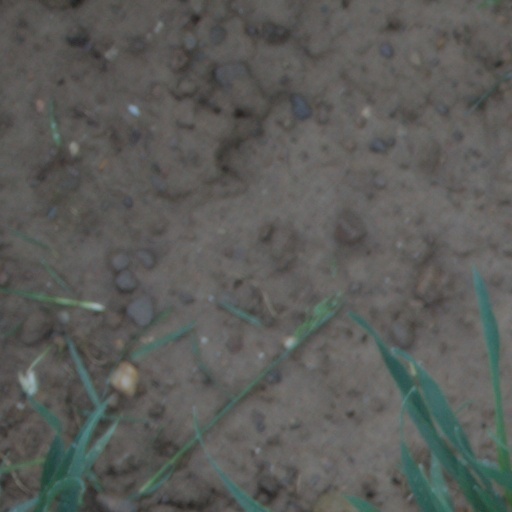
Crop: wheat